Fixation disparity

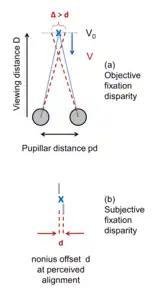
Fig. 2: Definition of the two types of fixation disparity

Given the discrepancy between objective measures with eye trackers and subjective measures with dichoptic targets, different definitions should be applied to the two types (see Fig. 2):